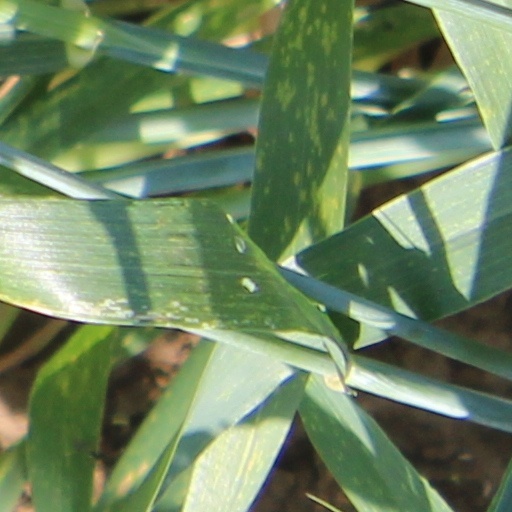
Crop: wheat